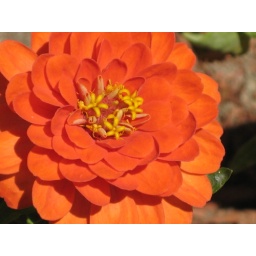
Zinnia in my flower bed